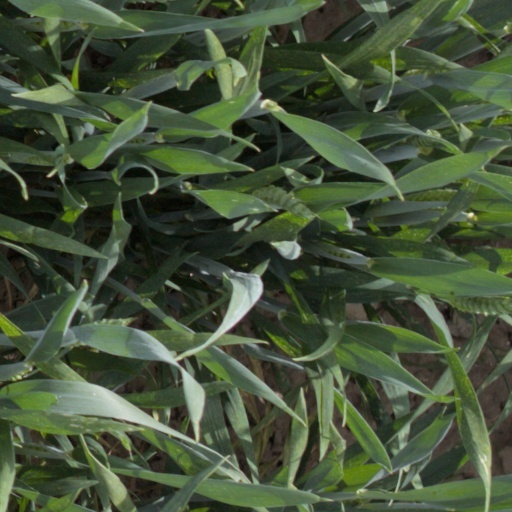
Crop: wheat